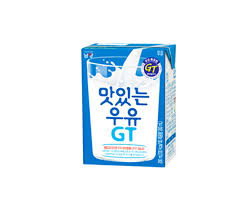
Label: paper